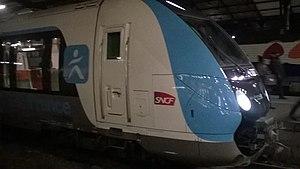
Rame Z 50000, avec livrée Île-de-France Mobilités.
La Z 50000, également appelée Francilien, ou NAT, est une rame automotrice conçue dans les années 2000 pour équiper, en Île-de-France, les lignes de banlieue du réseau Transilien, au départ de la gare du Nord, de la gare de l'Est et de la gare Saint-Lazare en remplacement, notamment, des rames inox Z 6100 surnommées les « p'tits gris ».